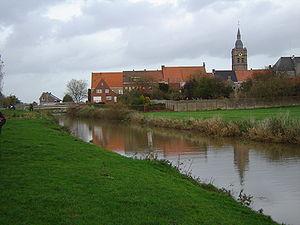
La Zwyne Becque est un ruisseau franco-belge coulant dans le Nord de la France avant de se jeter dans l'Yser après son entrée en Belgique.